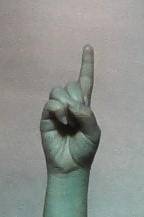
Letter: bb